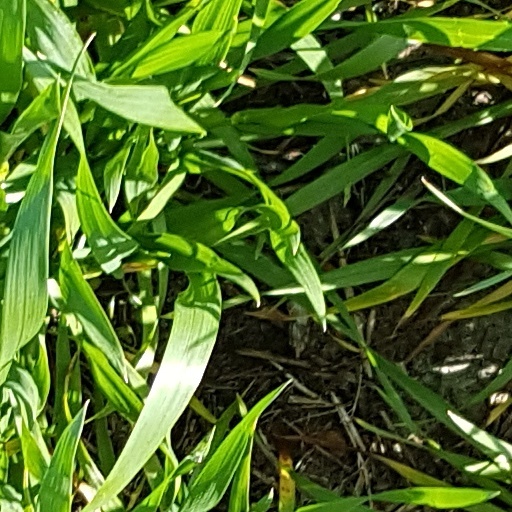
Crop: wheat